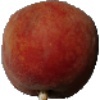
Label: Peach 1